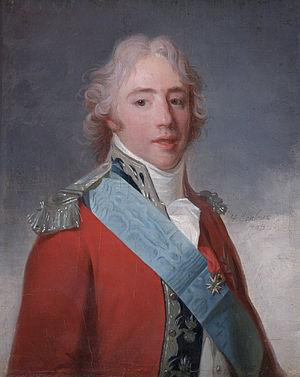
Charles-Philippe de France, comte d'Artois, plus connu sous le nom de Charles X, né le 9 octobre 1757 au château de Versailles à Versailles en France et mort le 6 novembre 1836 à Goritz en Autriche, est roi de France et de Navarre de 1824 à 1830.